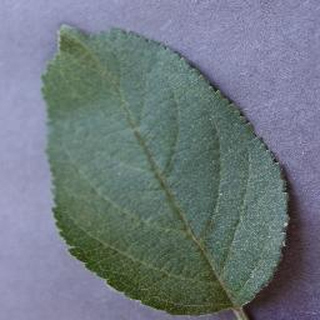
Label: healthy_apple